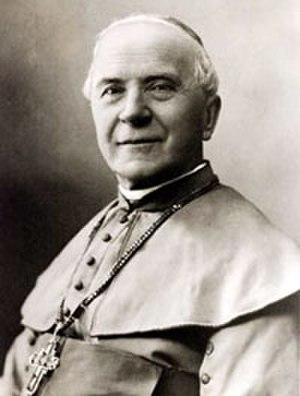
Le pape Jean-Paul II a canonisé, pendant son pontificat 482 saints, au cours de 52 cérémonies de canonisation, parmi lesquelles 38 se sont déroulées au Vatican et 14 au cours des visites pastorales qu'il a effectuées hors d'Italie. En presque 27 ans de pontificat, Jean-Paul II a quasiment canonisé autant de personnes que durant les cinq derniers siècles.
Józef Sebastian Pelczar est un évêque polonais fondateur des servantes du Sacré Cœur de Jésus de Cracovie et reconnu saint par l'Église catholique.
Cette liste de saints concerne les saints, bienheureux, et vénérables reconnus comme tels par l'Église catholique, ayant vécu au XXᵉ siècle. Sur cette période, l'Église a donné comme modèles évangéliques 152 saints et 2 038 bienheureux.